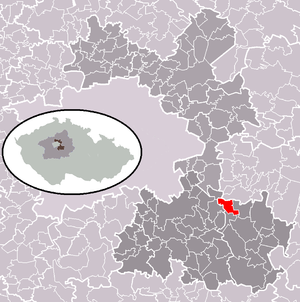
Štíhlice est une commune du district de Prague-Est, dans la région de Bohême-Centrale, en République tchèque. Sa population s'élevait à 203 habitants en 2020.